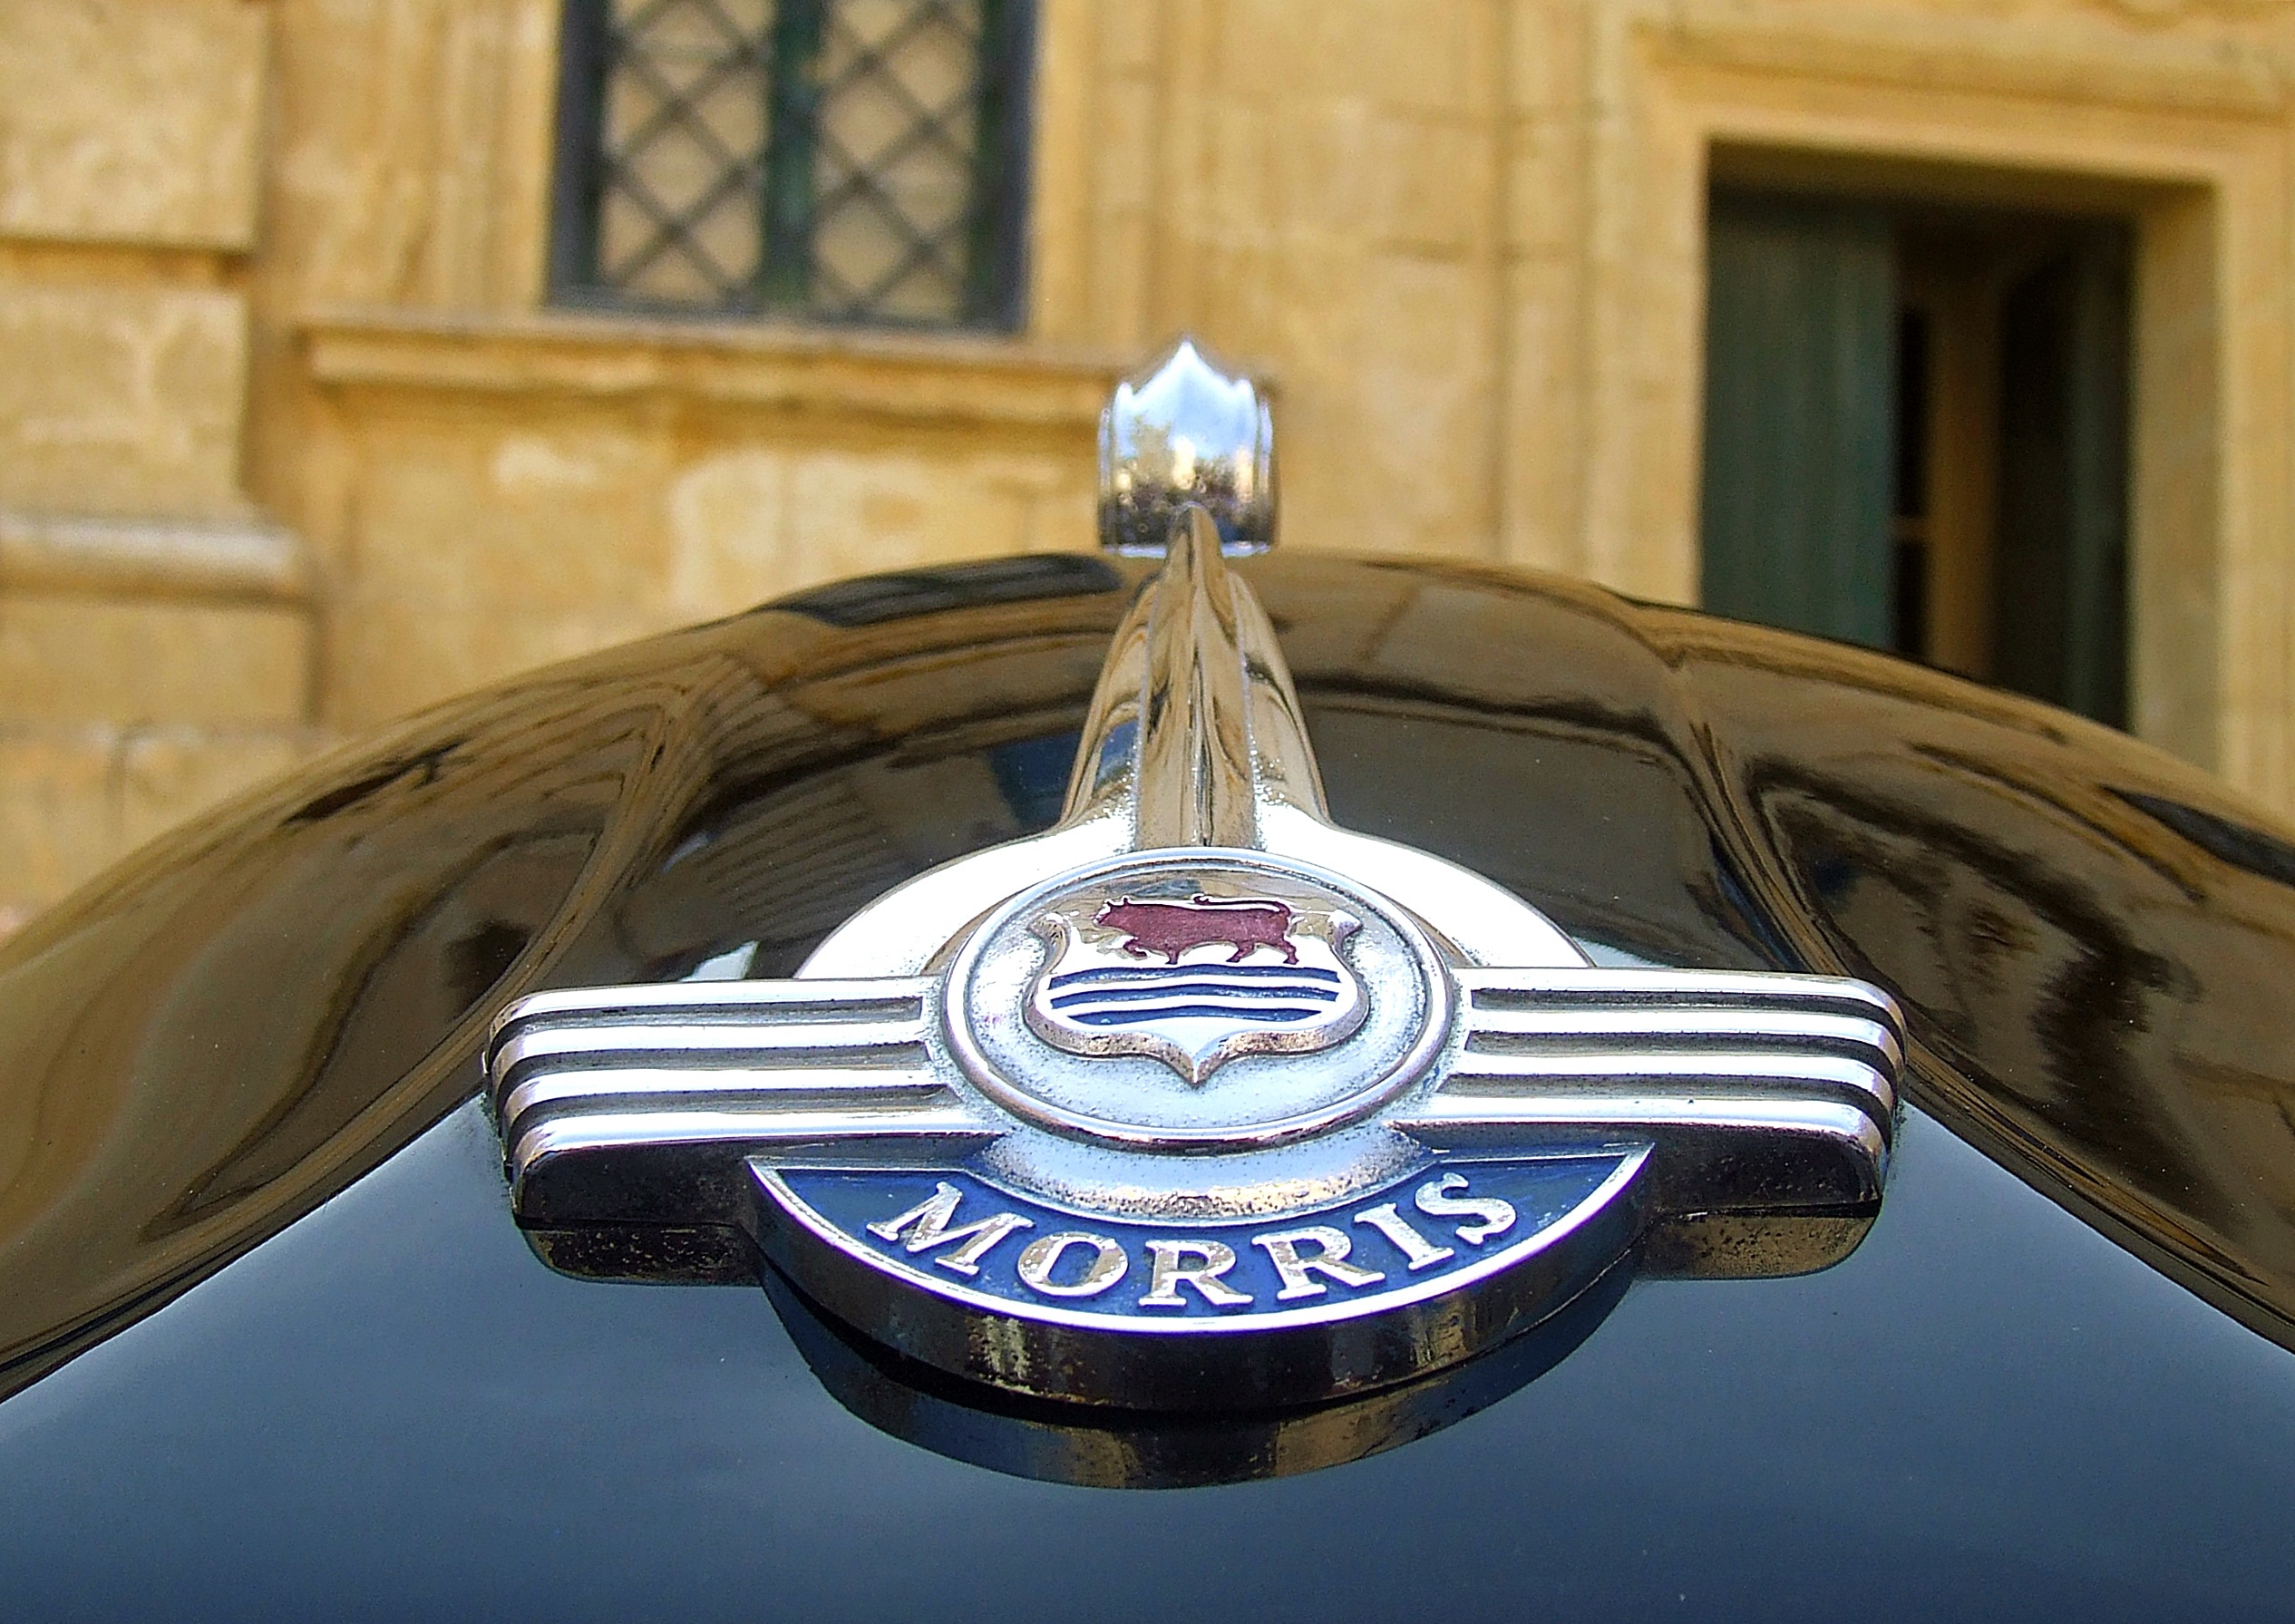
car, vintage, wheel, retro, old, transportation, transport, vehicle, symbol, black, classic car, vintage car, hood, uk, chrome, british, bonnet, front, english, britain, classic, oxford, shiny, restored, traditional, 1000, minor, morris minor, vetran car, vetran, automobile make, automotive exterior, morris car, car badge, morris minor 1000, chrome badge, cowley